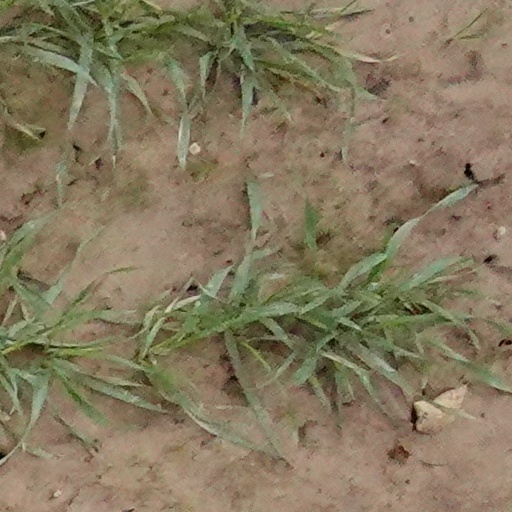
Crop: wheat